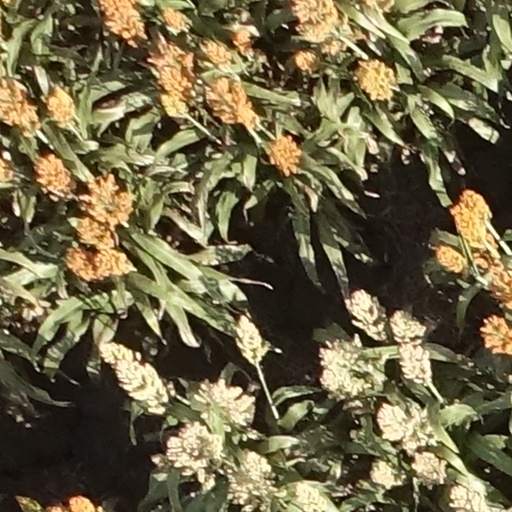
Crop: sorghum